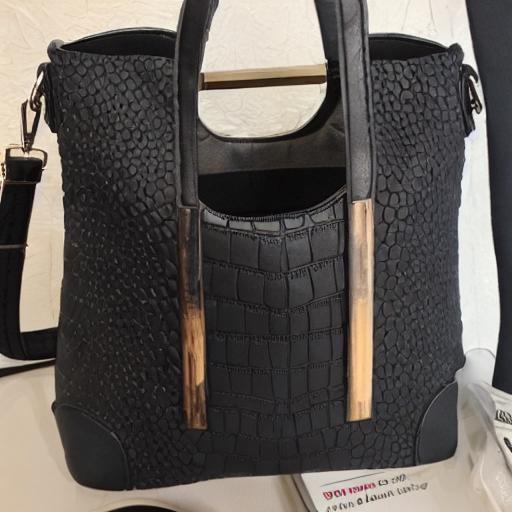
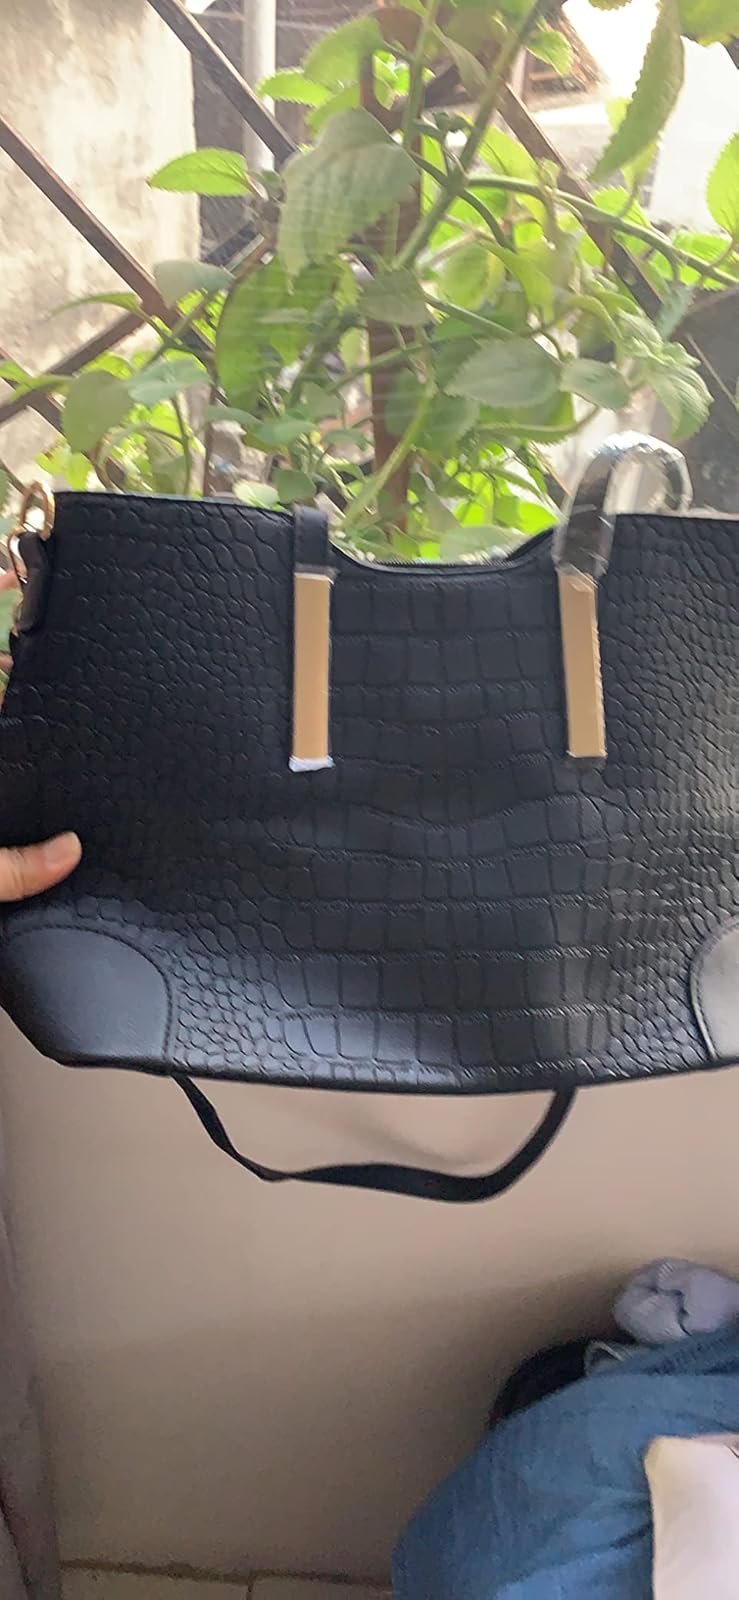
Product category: accessories_handbag
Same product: no